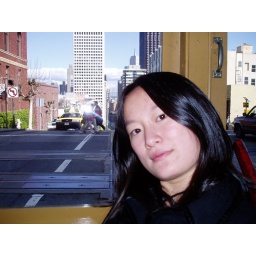
weijia in a street car